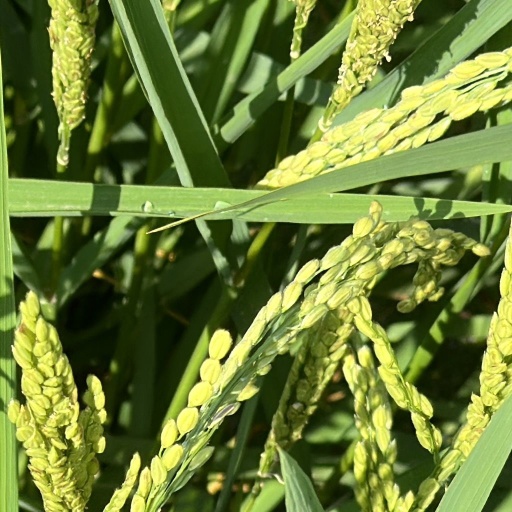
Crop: rice